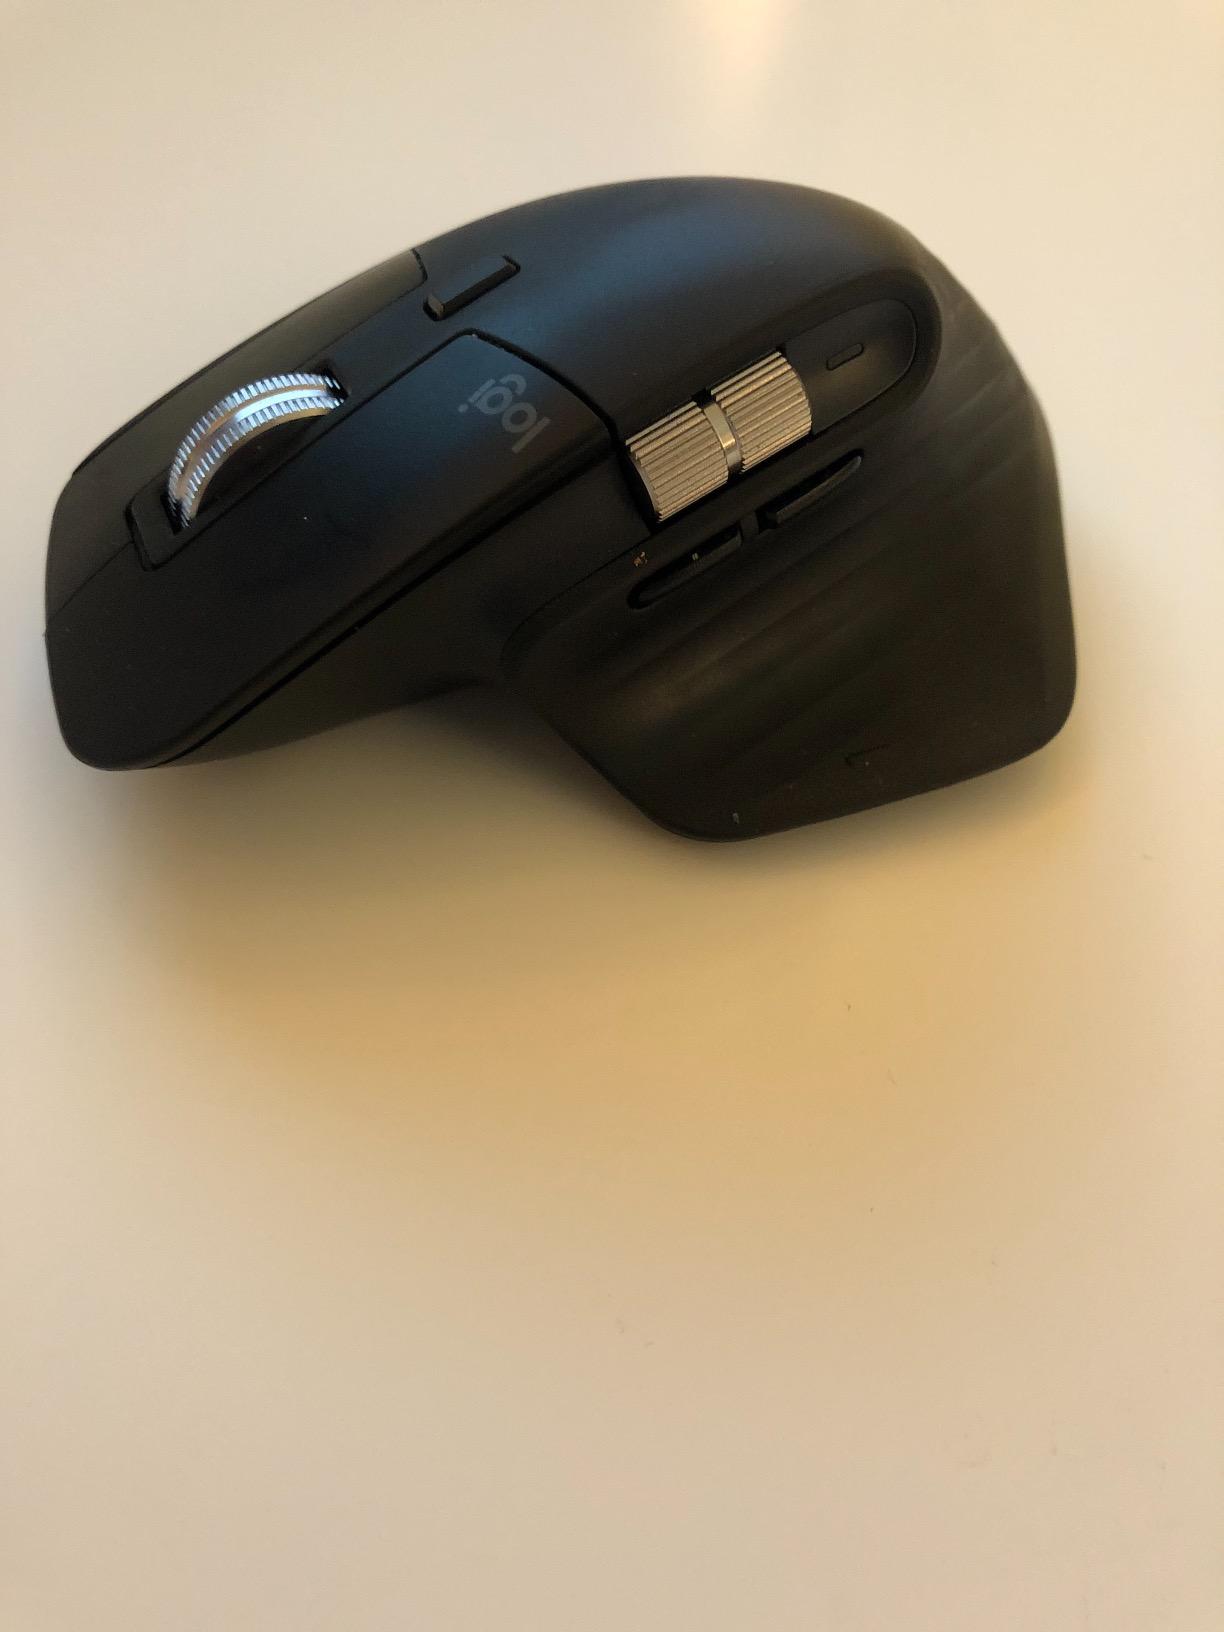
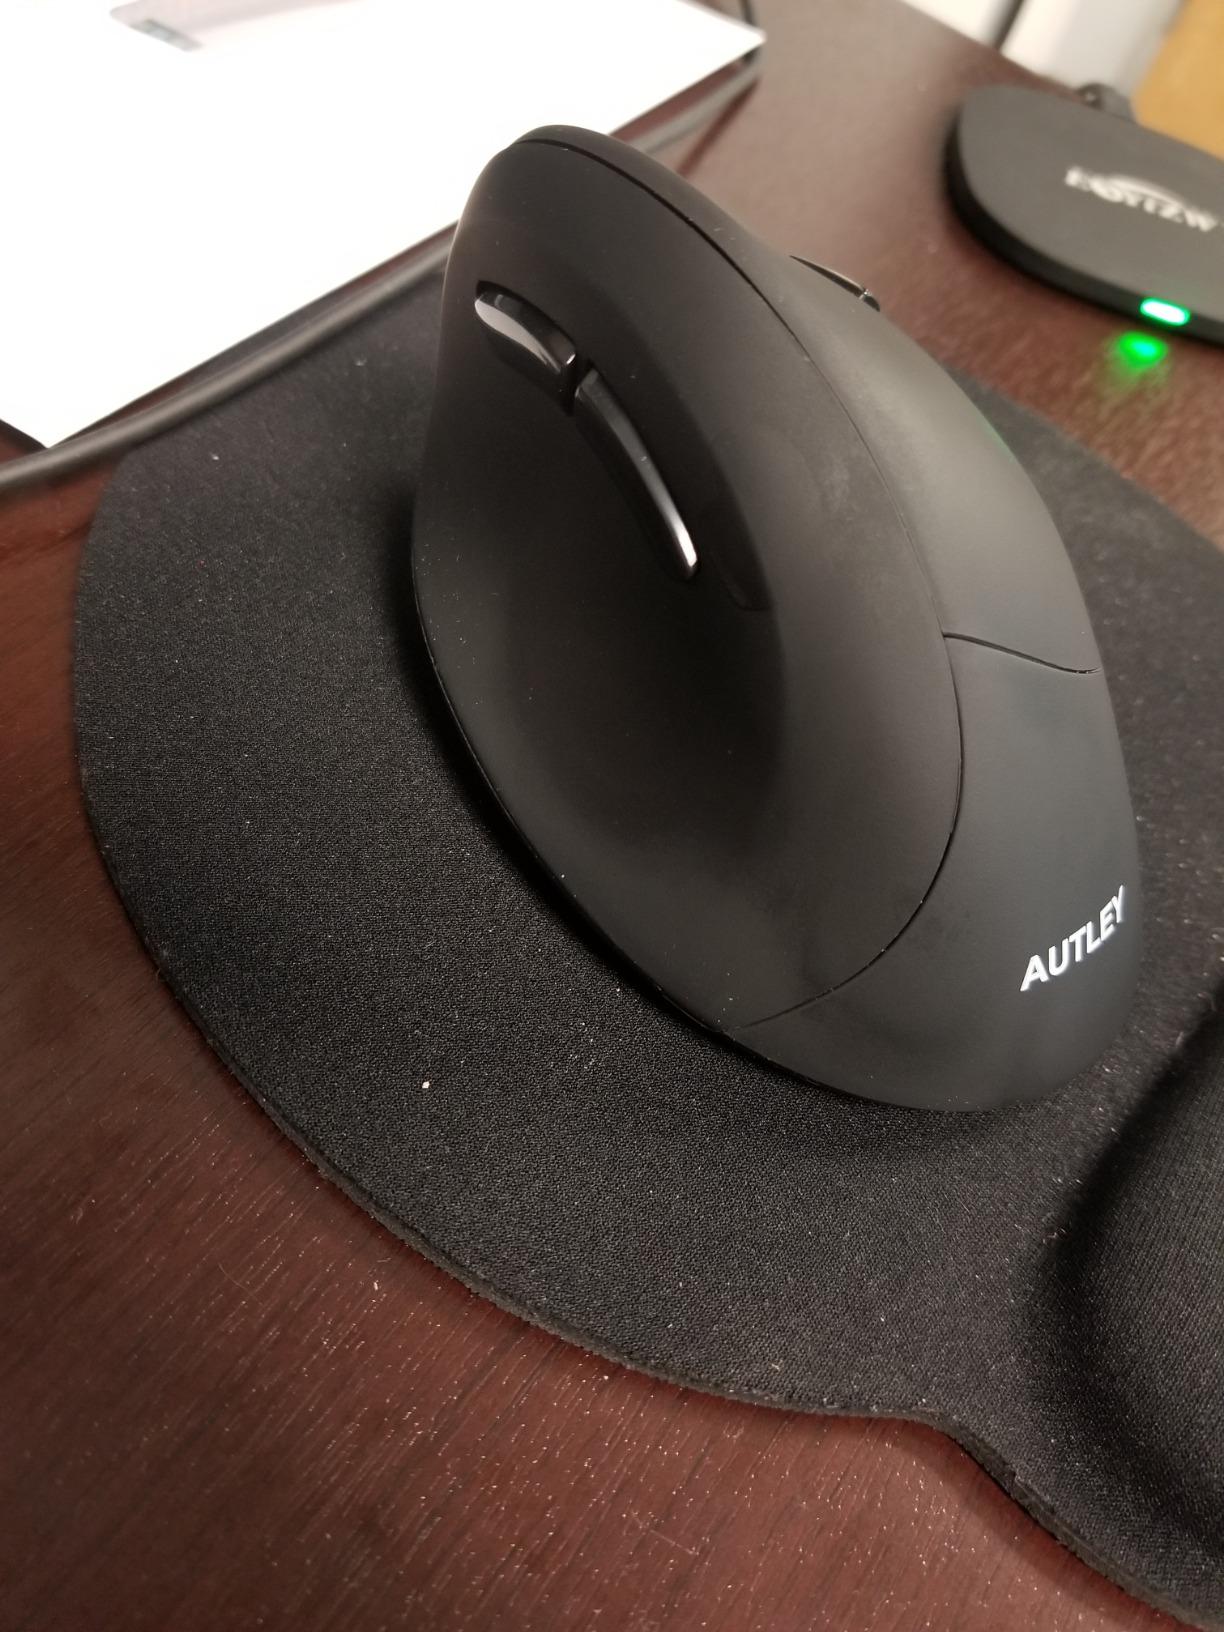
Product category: mouse
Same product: no